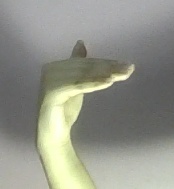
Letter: khaa